Ciron, Indre

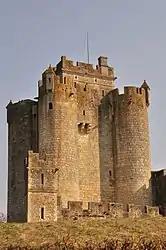
Chateau of Romefort

Ciron is a commune in the Indre department in central France. It is notable for its twelfth-century lanterne des morts, Eglise Saint-Georges, and the chateau Romefort by the picturesque river Creuse. An abandoned railroad goes through the village south of national route D951, which bisects the village.